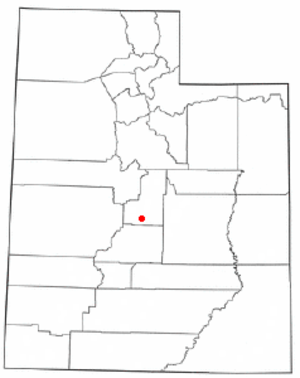
Localización de Mayfield, Utah